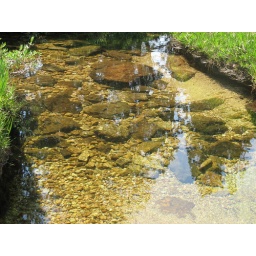
rocks in water -3